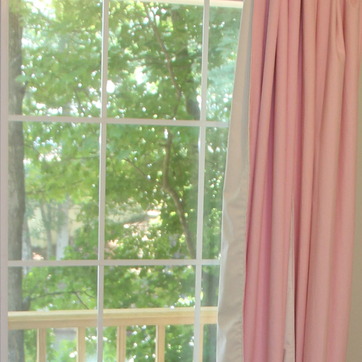
Material: glass